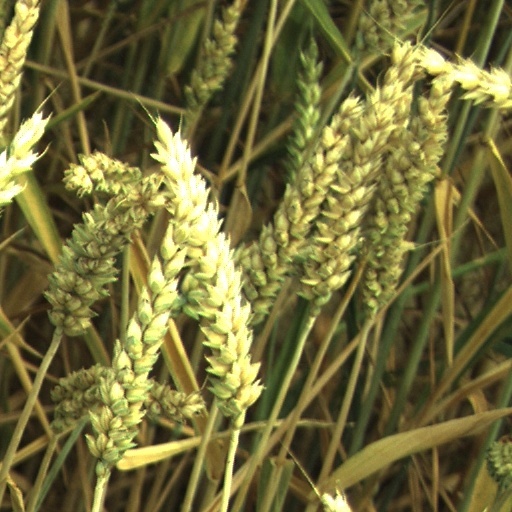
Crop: wheat